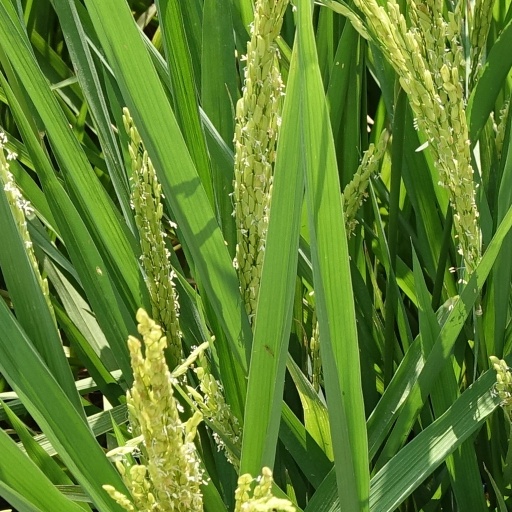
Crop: rice